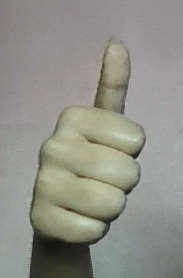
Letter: aleff